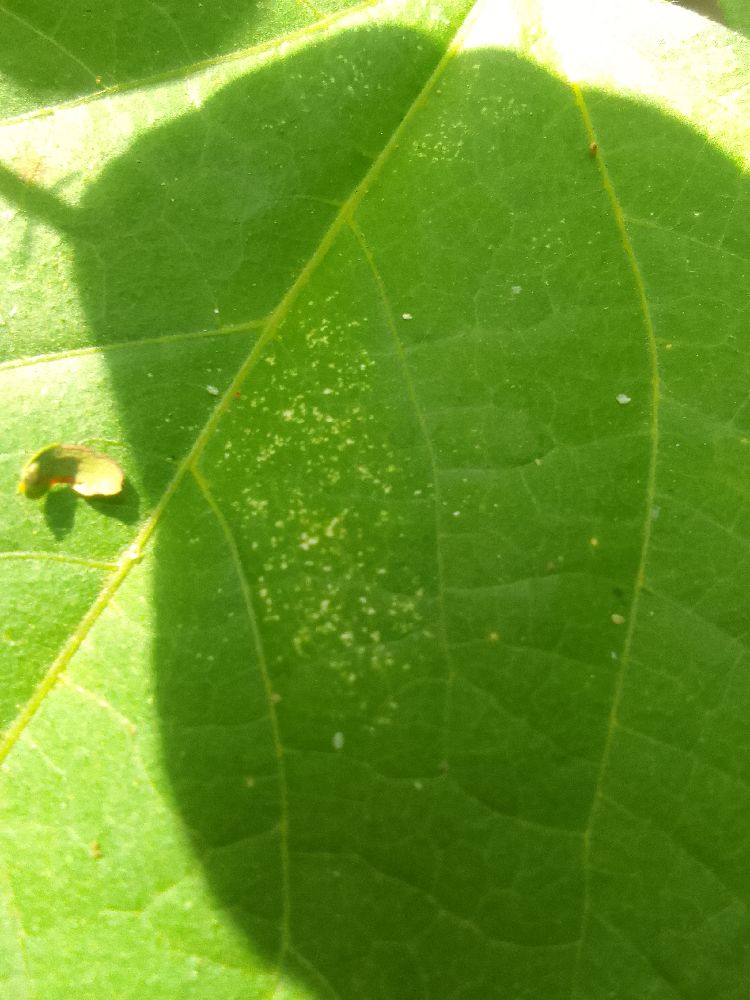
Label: healthy